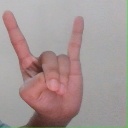
अक्षर: श